People's Square

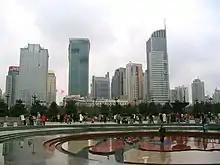
The fountain

People's Square is a large public square in the Huangpu District of Shanghai. It is south of Nanjing Road (West) and north of Huaihai Road (East).